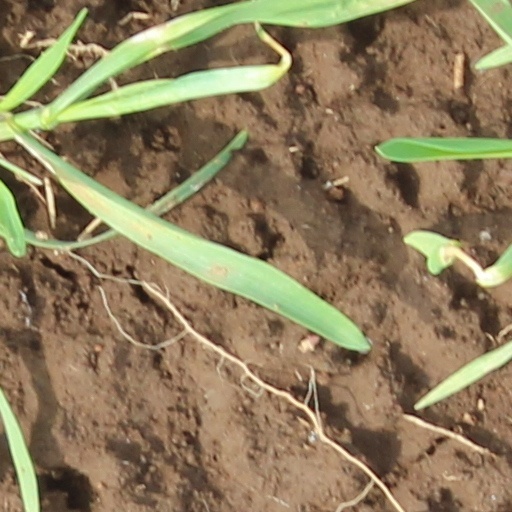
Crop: wheat